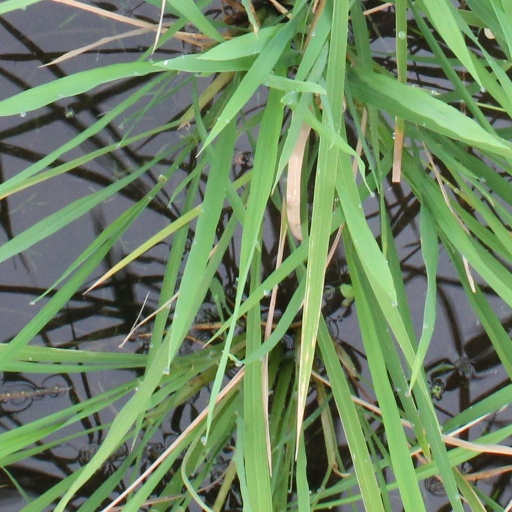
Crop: rice